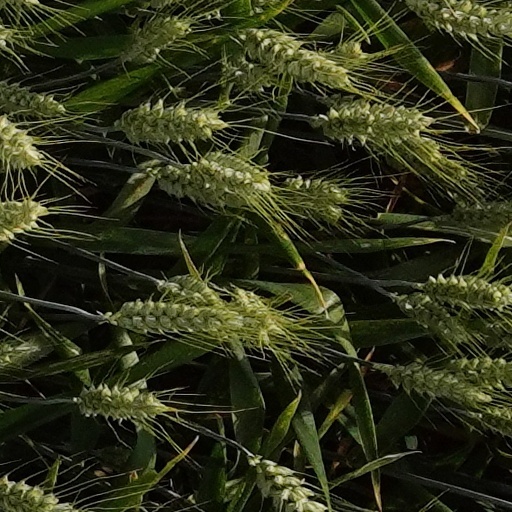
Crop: wheat